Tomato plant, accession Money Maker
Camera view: tilt-top (135 deg); turntable rotation: 330 degrees
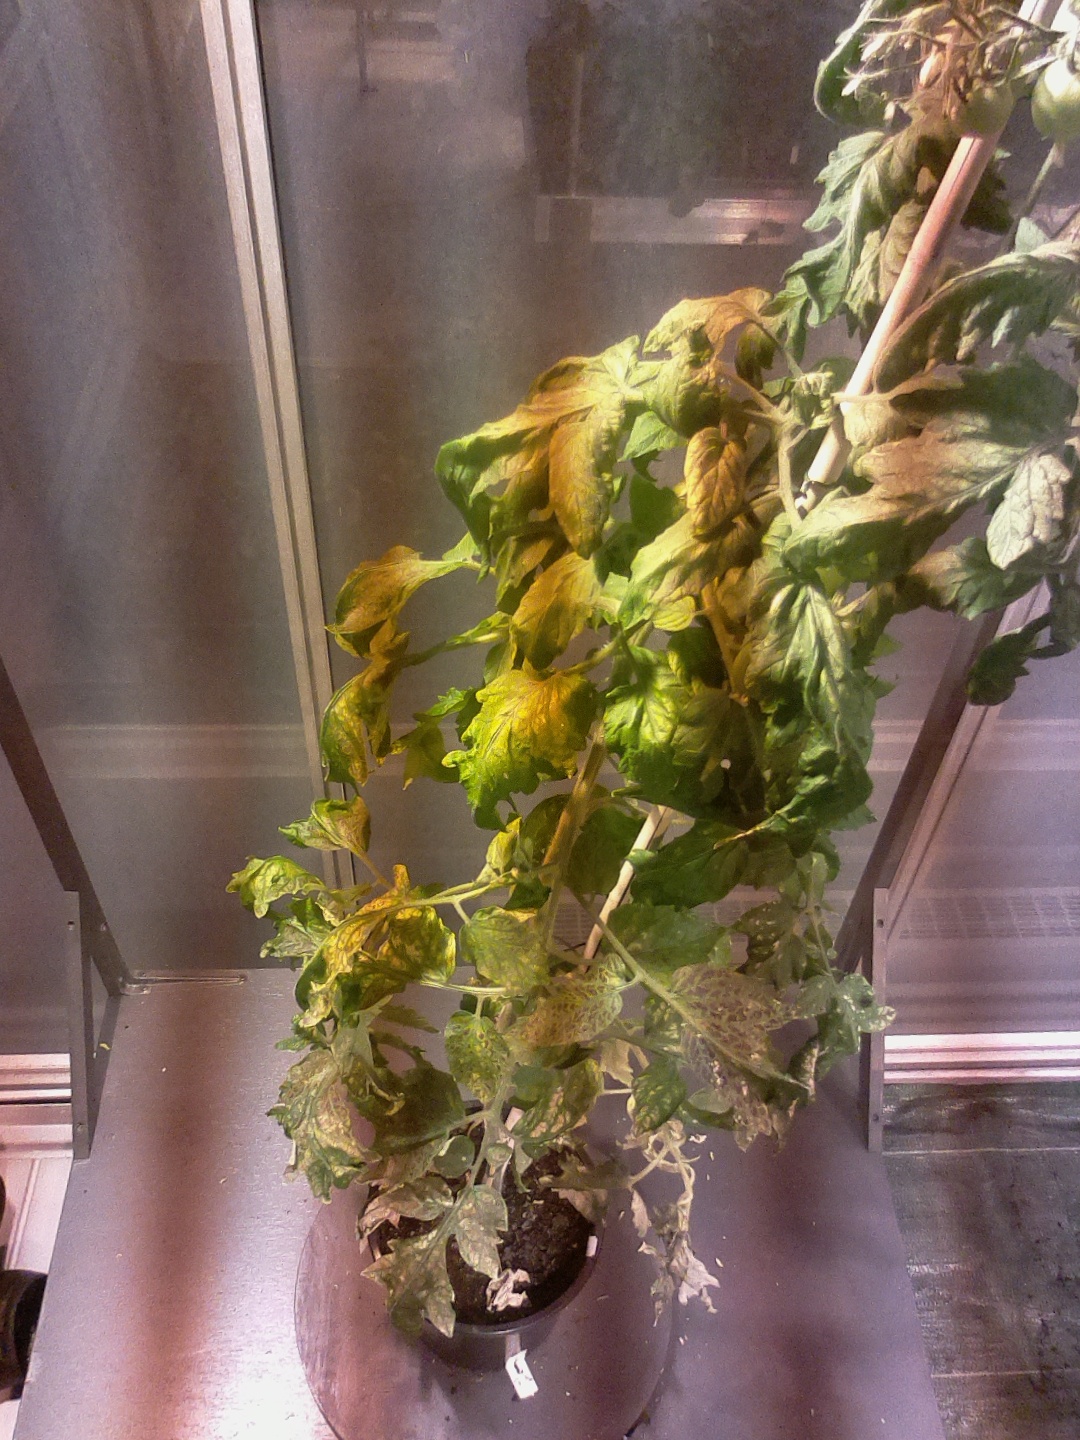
BBCH growth stage 72: 20%-30% of final fruit size